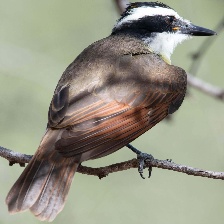
Species: GREAT KISKADEE
Scientific name: PITANGUS SULPHURATUS